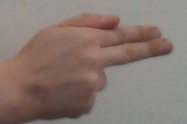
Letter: ghain